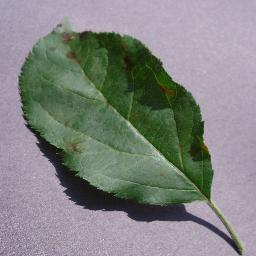
Label: Apple___Apple_scab